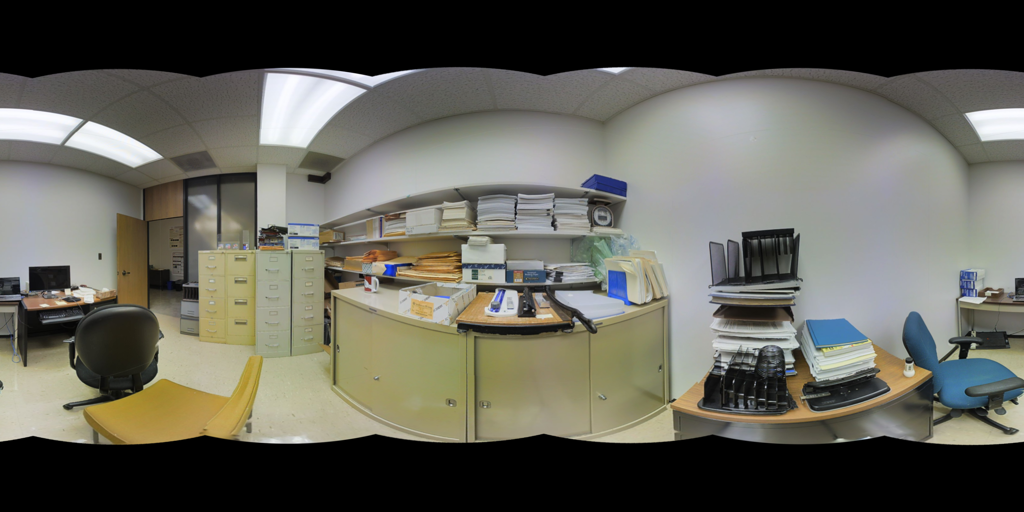
Referred object: the blue office chair

Referred object: the yellow chair

Referred object: the blue office chair opposite the doorway